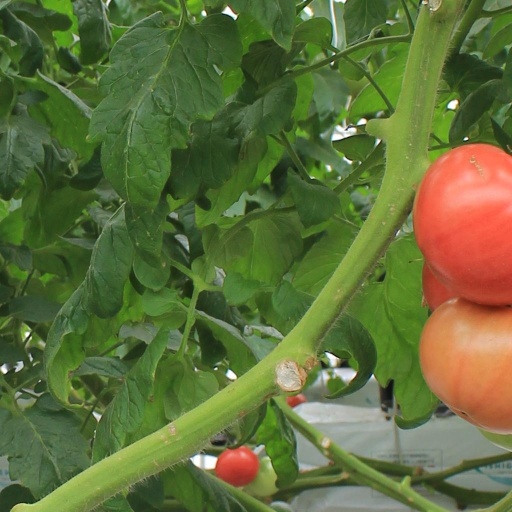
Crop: tomato